Eurovision Song Contest 2021

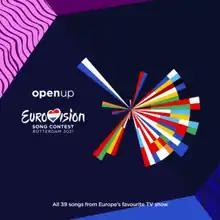
Cover art of the official album

Italy's win in the 2021 contest marked the breakthrough of its entrant, Måneskin, in the international music market. Following the contest, the band's releases, including their second studio album (2021), which contained their winning song "" as well as tracks "I Wanna Be Your Slave" and "Coraline", entered European and global weekly charts. "" and "I Wanna Be Your Slave" also entered the top ten of the "Billboard" Global Excl. U.S. chart. "" became the first Italian-language song in 30 years to chart on the top 20 of the UK Singles Chart, peaking at number 17, as well as "I Wanna Be Your Slave" peaking at number five, which was the first song by an Italian rock band to reach the UK top ten, thus making the band the first Eurovision winning act since Céline Dion to have two songs in the UK top 40, and a top ten hit with a non-contest song. Buoyed by viral success on video sharing service TikTok, their 2017 cover of "Beggin'" peaked at number six, thus making them the first Italian act and the first Eurovision-associated act to have two songs charting in the UK top ten at the same time. "Beggin'" later debuted on the US "Billboard" Hot 100 chart at number 78 and went on to peak at number 13, making them the second Eurovision winning act in recent history to enter the chart, after winner Duncan Laurence had done so earlier in the year with his winning song "Arcade".